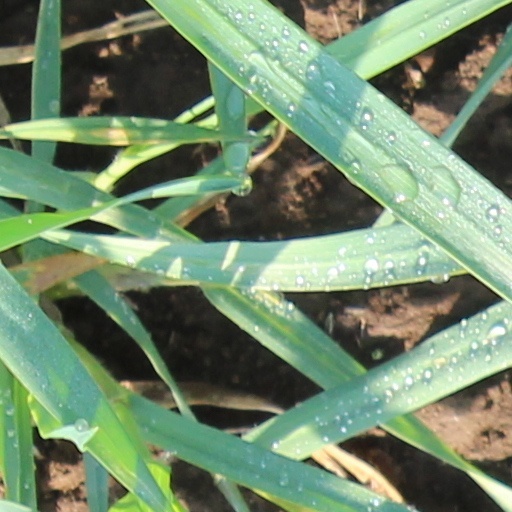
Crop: wheat